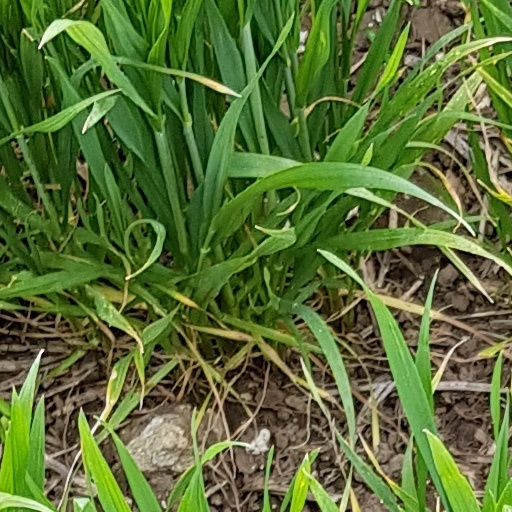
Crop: wheat